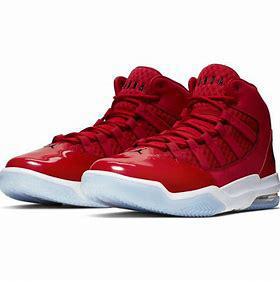
Brand: Jordan
Model: Max Aura 4